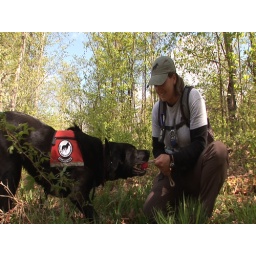
Aime and her dog Wicket play with toy after finding a pile of moose scat in the forest of the Adirondacks